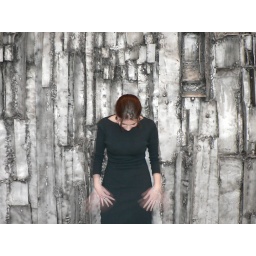
My sister dusting herself off in front of the sculpture wall in the building where we work.